Books.com.tw

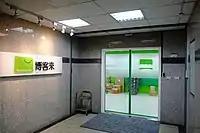
The entrance to Books.com.tw's headquarters

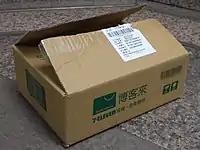
A package delivered from Books.com.tw. (DHL is used to overseas.)

Books.com.tw or Pok'elai, originally established as an online bookstore, is Taiwan's largest Internet retailer.